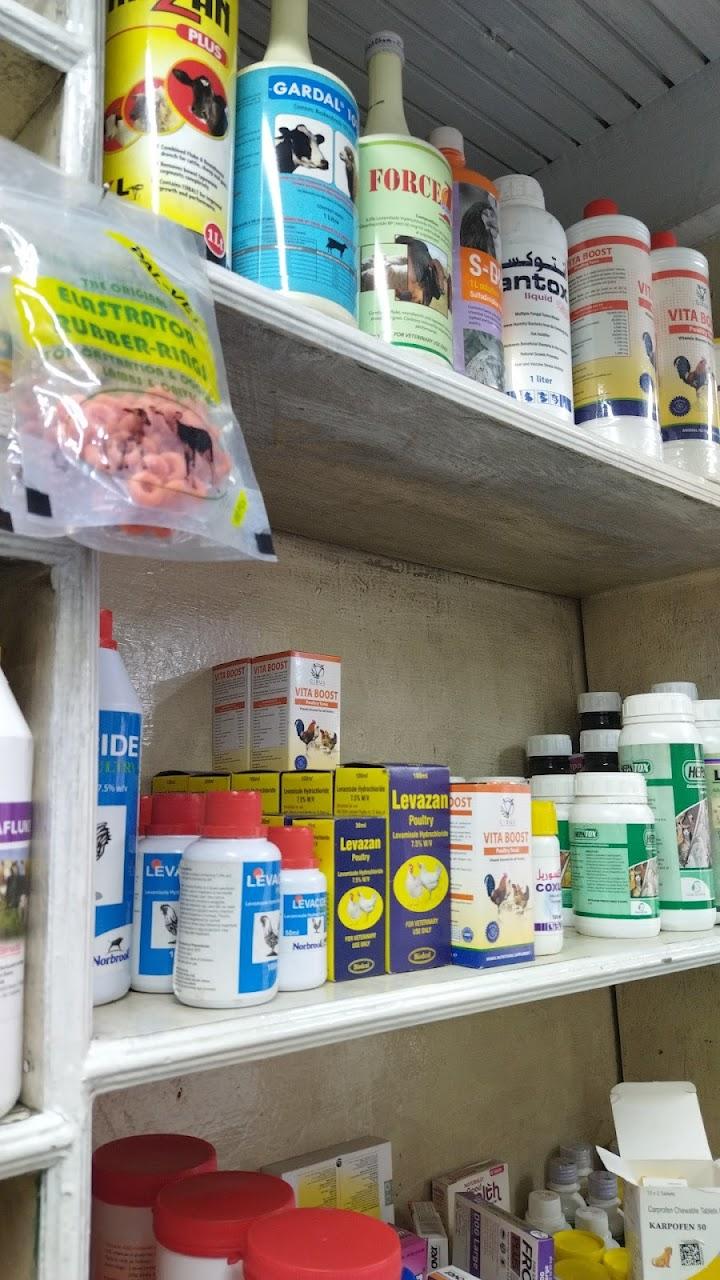
Bidhaa mbalimbali za kilimo zinauzwa dukani. Zimekwa kwenye vifungashio tofautitofauti ambavyo vina maandishi yanayomuelekeza mtumiaji namna bora ili aweze kupata matokea sahihi na siku ambayo zinaisha matumizi yake.